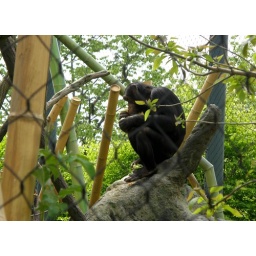
Lincoln Park Zoo Chicago just sitting in a tree